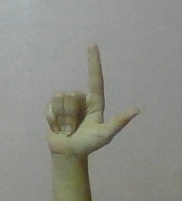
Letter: laam